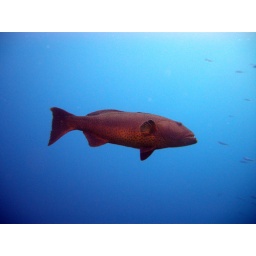
Red Coral Grouper in blue water